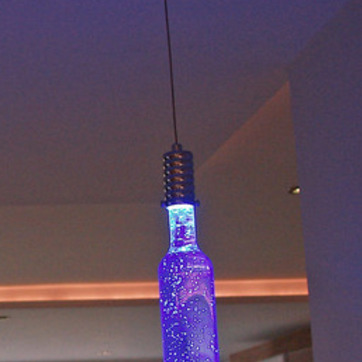
Material: metal